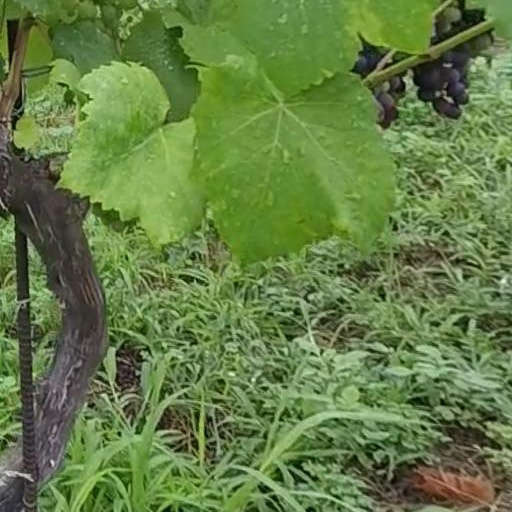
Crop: grape